Breanna Sinclairé

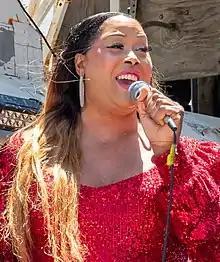
Breanna Sinclairé in June 2022

Breanna Sinclairé (born c. 1991) is an American singer based in California. In June 2015, she became the first transgender woman to sing the American national anthem at a professional sports event.